Shall We Tell the President?

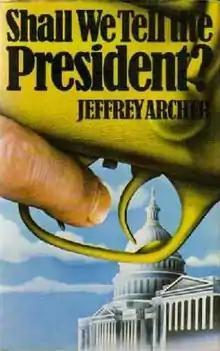
First edition cover

Shall We Tell the President? is a 1977 novel by English author Jeffrey Archer. A revised edition was published in 1986.